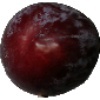
Label: Plum 1